Over-the-Rhine

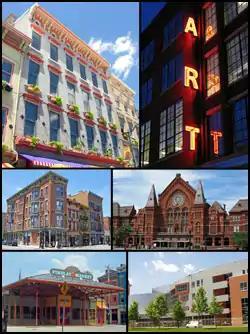
From upper left: Italianate architecture, the Art Academy of Cincinnati, the OTR Gateway Quarter, Music Hall, Findlay Market, and the School for Creative and Performing Arts

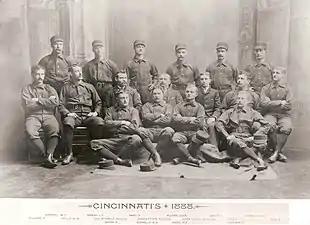
Cincinnati Rhinelanders, 1888

Over-the-Rhine, often abbreviated as OTR, is a residential neighborhood located in the urban basin of Cincinnati, Ohio. Over-the-Rhine is among the largest, most intact urban historic districts in the United States. Originally settled by Ohio Rhinelanders, the neighborhood became home to significant African-American and Appalachian populations during the mid-20th century. It is home to several of Cincinnati's most famous landmarks, including Music Hall and Findlay Market.